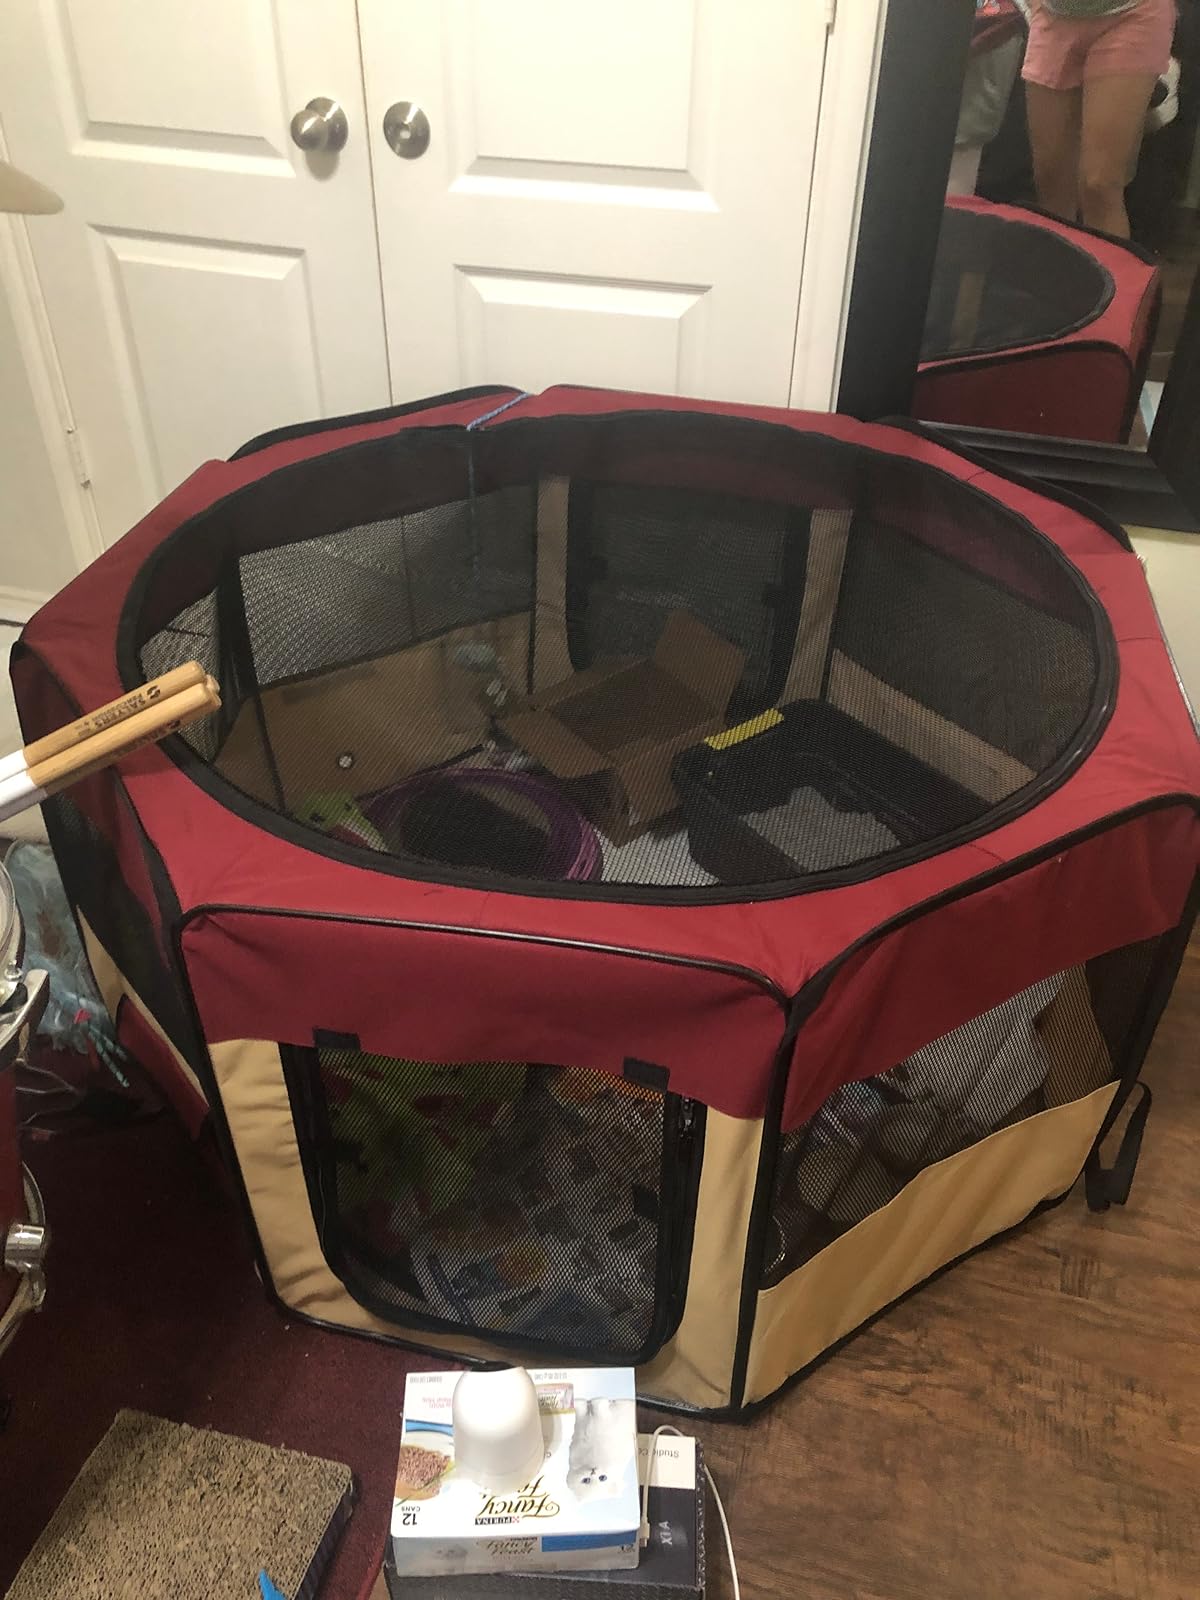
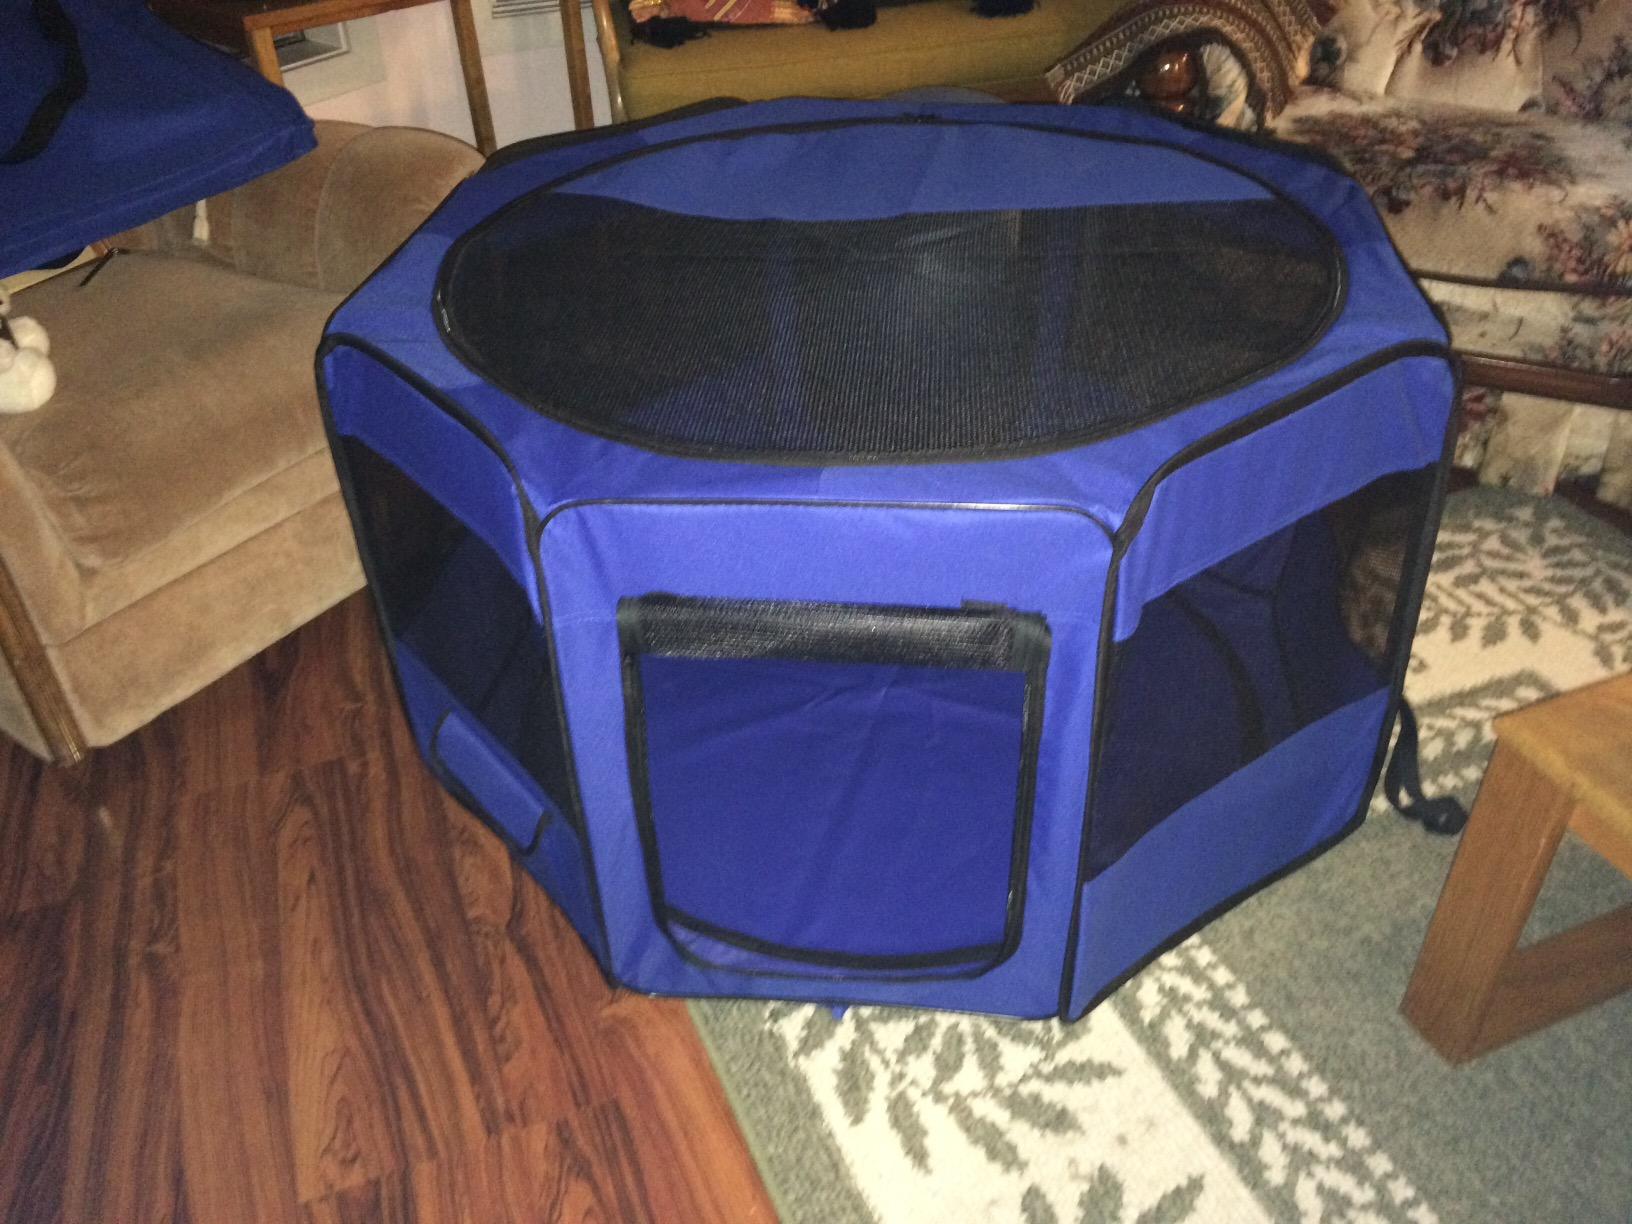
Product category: items_kennel
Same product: no